Chris Allison (police officer)

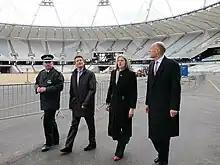
Allison (left) during a visit to the Olympic Stadium in 2011

Allison joined the Metropolitan Police in 1984, initially serving as a constable in Walthamstow, and was promoted through the ranks. In 1996 he became a Chief Inspector at Hammersmith, where his responsibilities included the policing of Queens Park Rangers F.C. matches. He served as staff officer to the then deputy commissioner Sir John Stevens between 1998 and 2000. In 2000 he was appointed Divisional Commander at Paddington, and was promoted to Chief Superintendent in 2001. In 2002 he was promoted to Commander, and appointed Borough Commander for the City of Westminster.